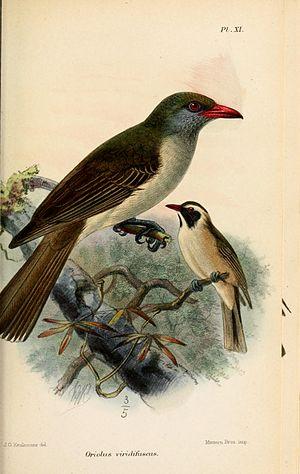
Le Loriot de Timor est une espèce d'oiseaux de la famille des Oriolidae.